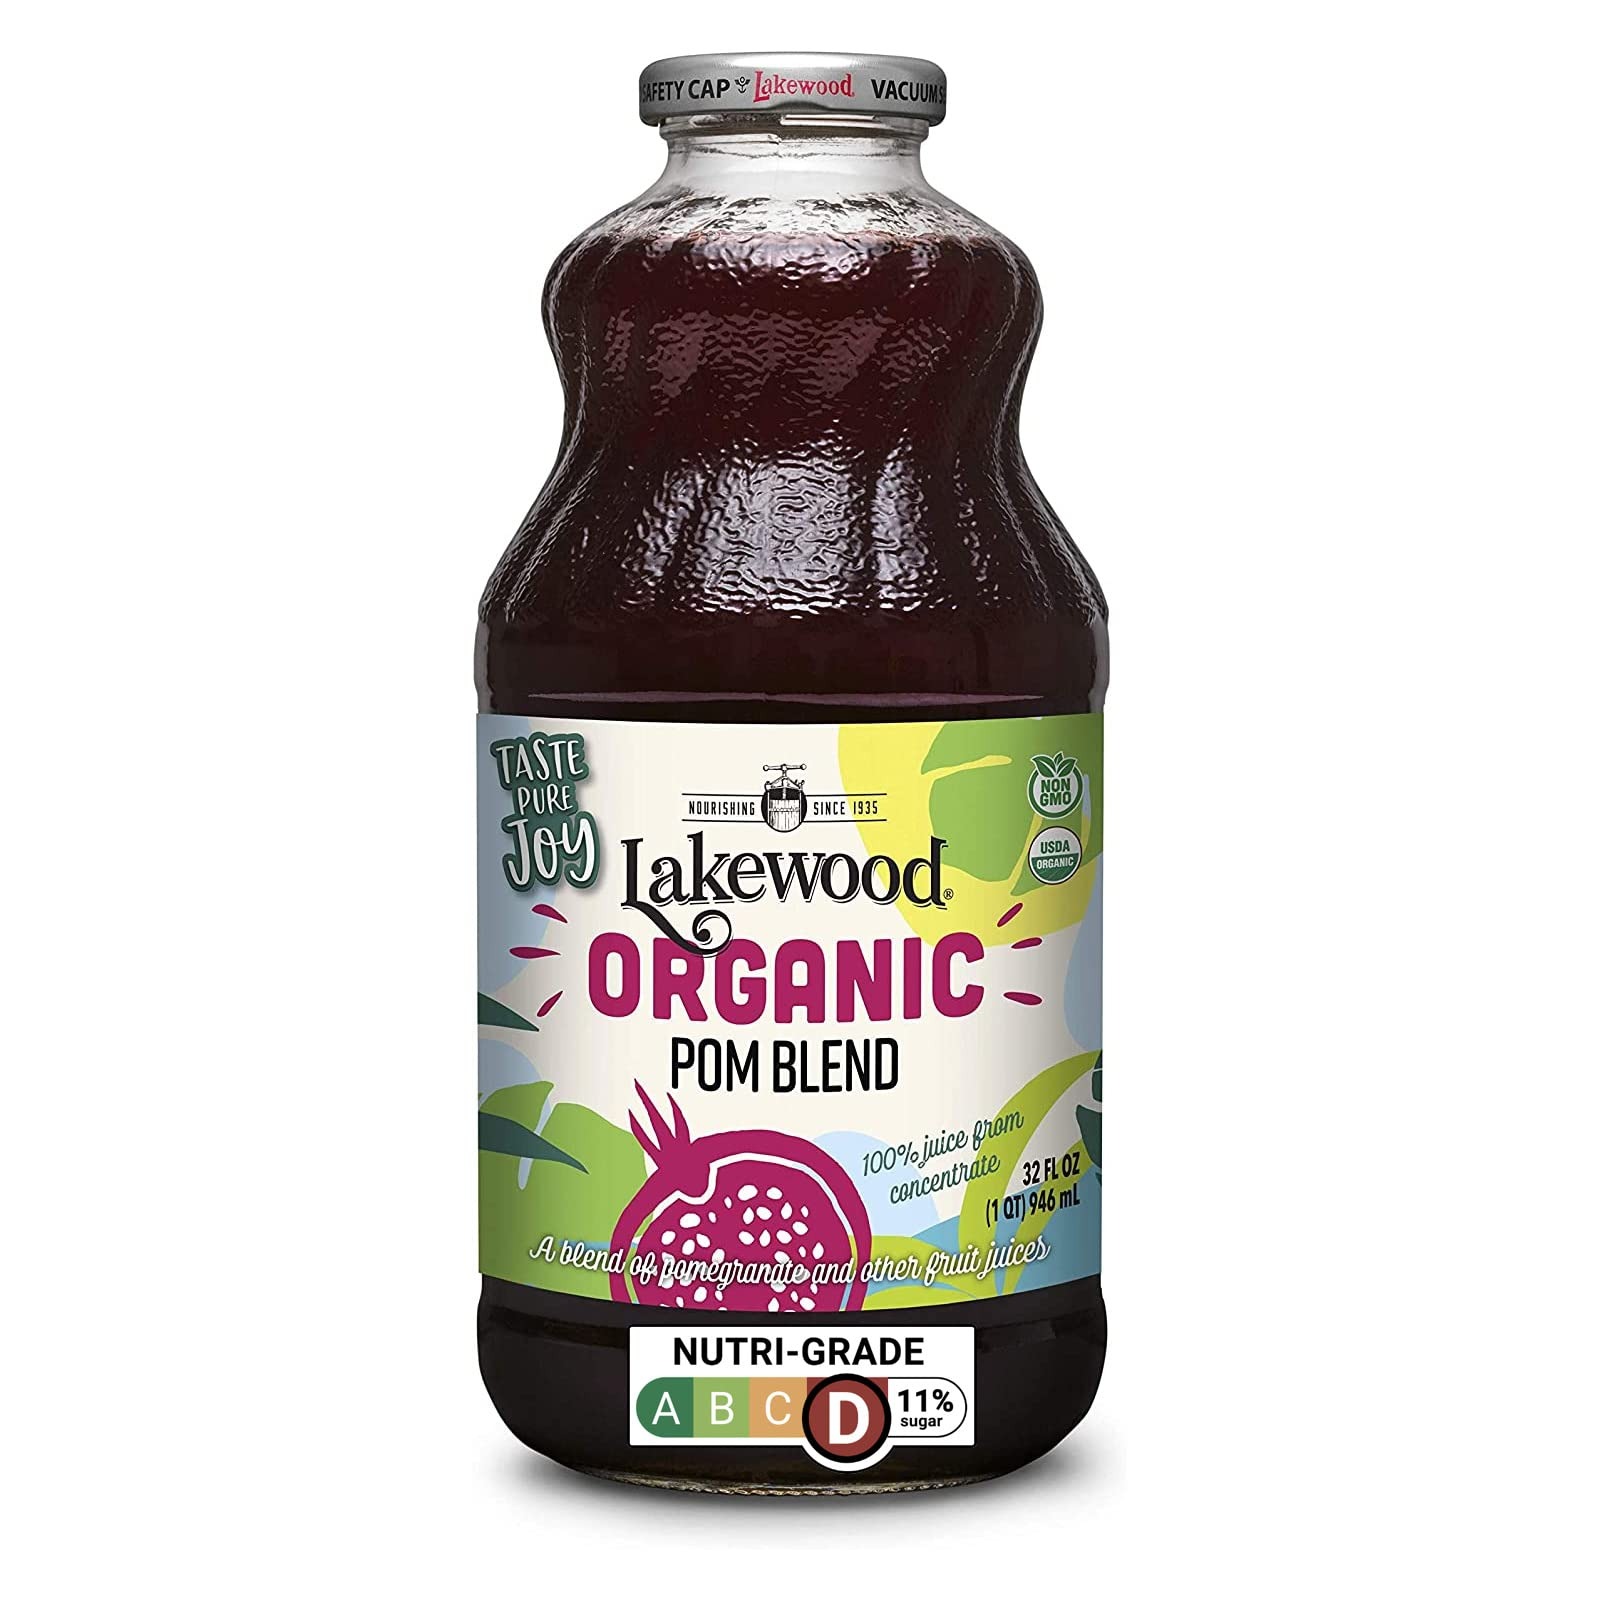
Item Name: Lakewood Juice Pomegranate Organic, 32 Fl Oz
Bullet Point: There are no chemicals, preservatives or artificial ingredients
Value: 32.0
Unit: Fl Oz

Price: 5.39